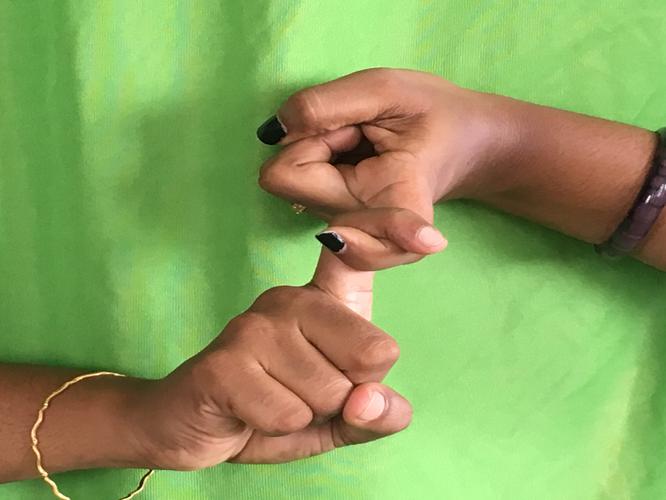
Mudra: Pasha
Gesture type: double_hand